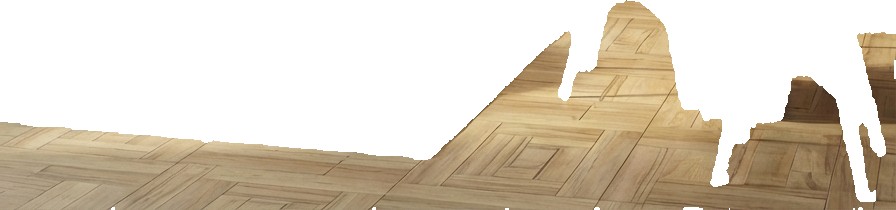
Surface category: floors